Indira Weis

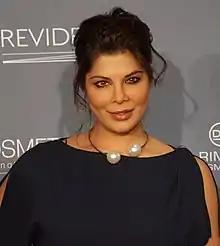
Weis in 2016

Indira Weis (born Verena Weis; 30 September 1979) is a German singer and actress who rose to fame as a member of the R&B/Pop group Bro'Sis.